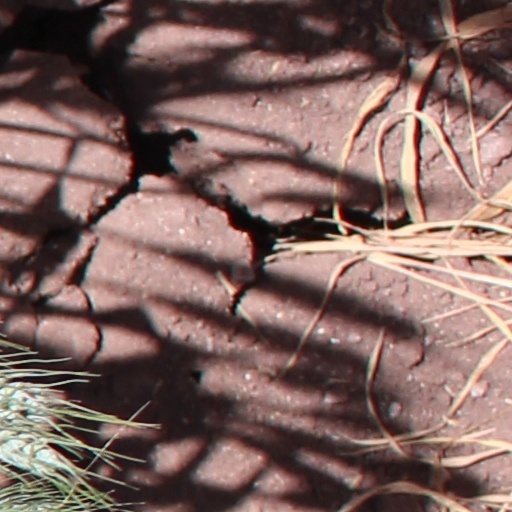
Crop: wheat